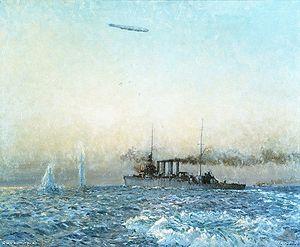
Le combat entre le HMAS Sydney et le LZ92 est un engagement naval et aérien de la Première Guerre mondiale en mer du Nord. Il a lieu entre le zeppelin allemand LZ92 et le croiseur léger australien HMAS Sydney.